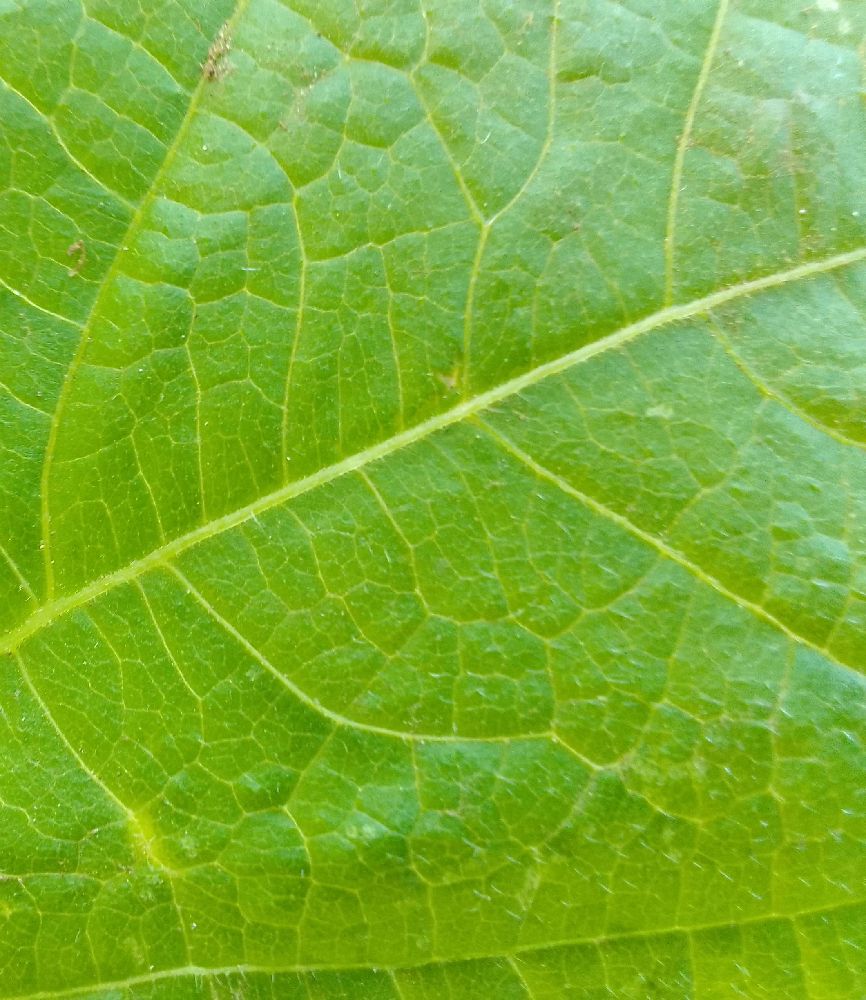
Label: healthy